Tim Carvell

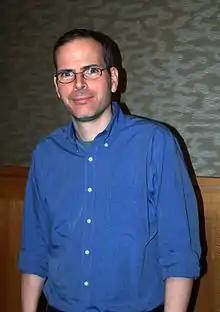
Carvell at a November 18, 2013, signing for "Inside Mad" in Manhattan

Tim Carvell is an American writer and television producer known for his work on the TV satirical news series "Last Week Tonight with John Oliver" and "The Daily Show with Jon Stewart", as well as for his print work in publications including "Mad", "Slate", and "The New York Times".